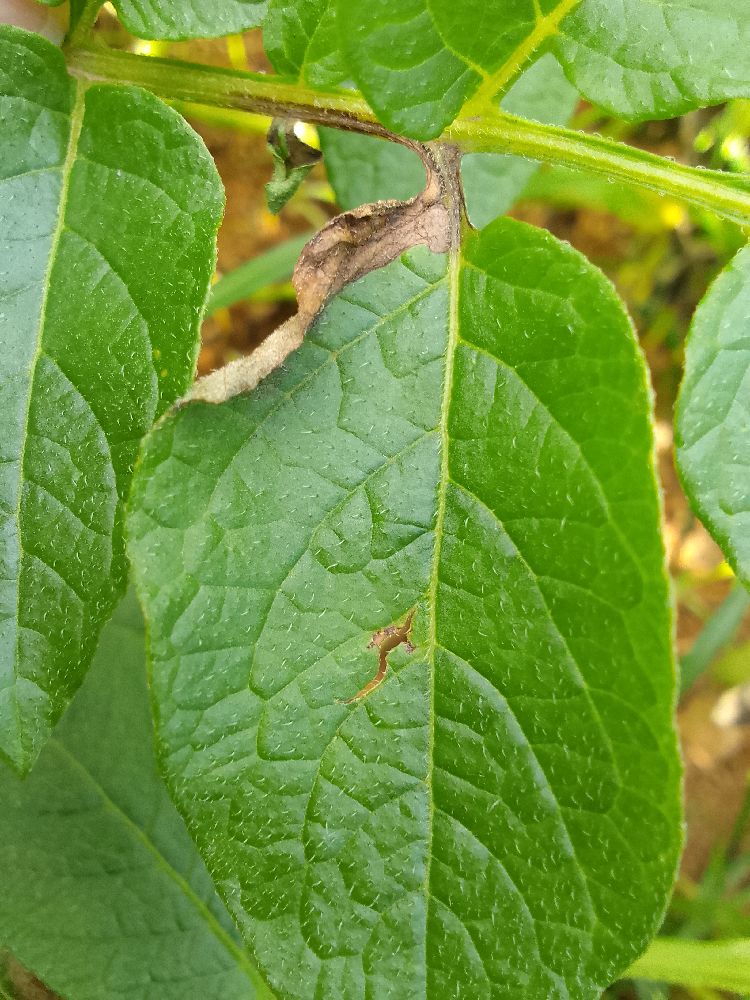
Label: Late blight